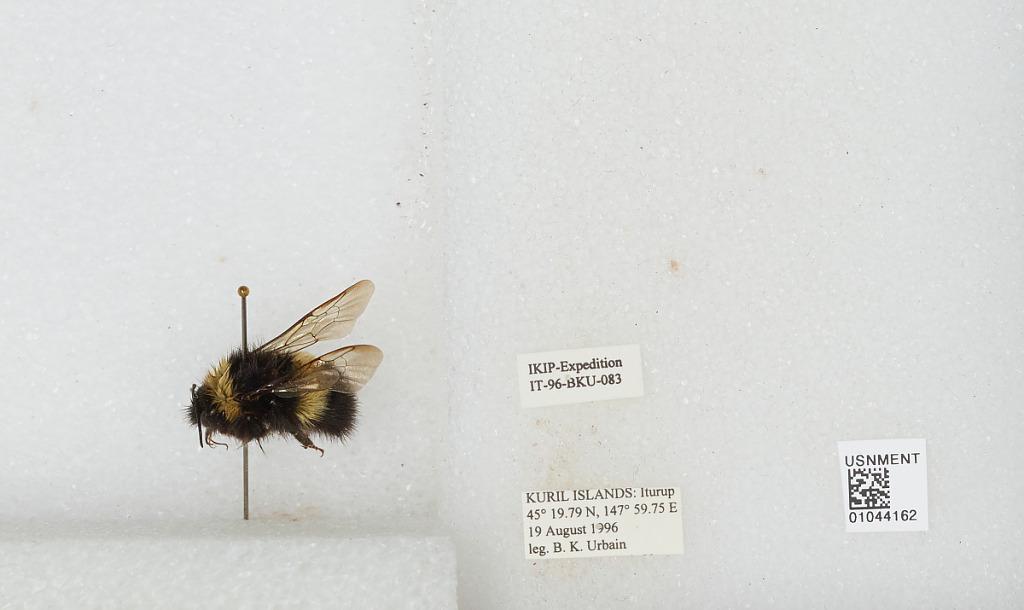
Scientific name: Bombus sp.
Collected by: B. Urbain
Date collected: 1996-8-19
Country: Russia
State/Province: Sakhalin
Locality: Kuril Islands, Iturup Island
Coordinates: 45.3297, 147.996